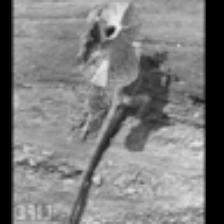
Label: NonHuman